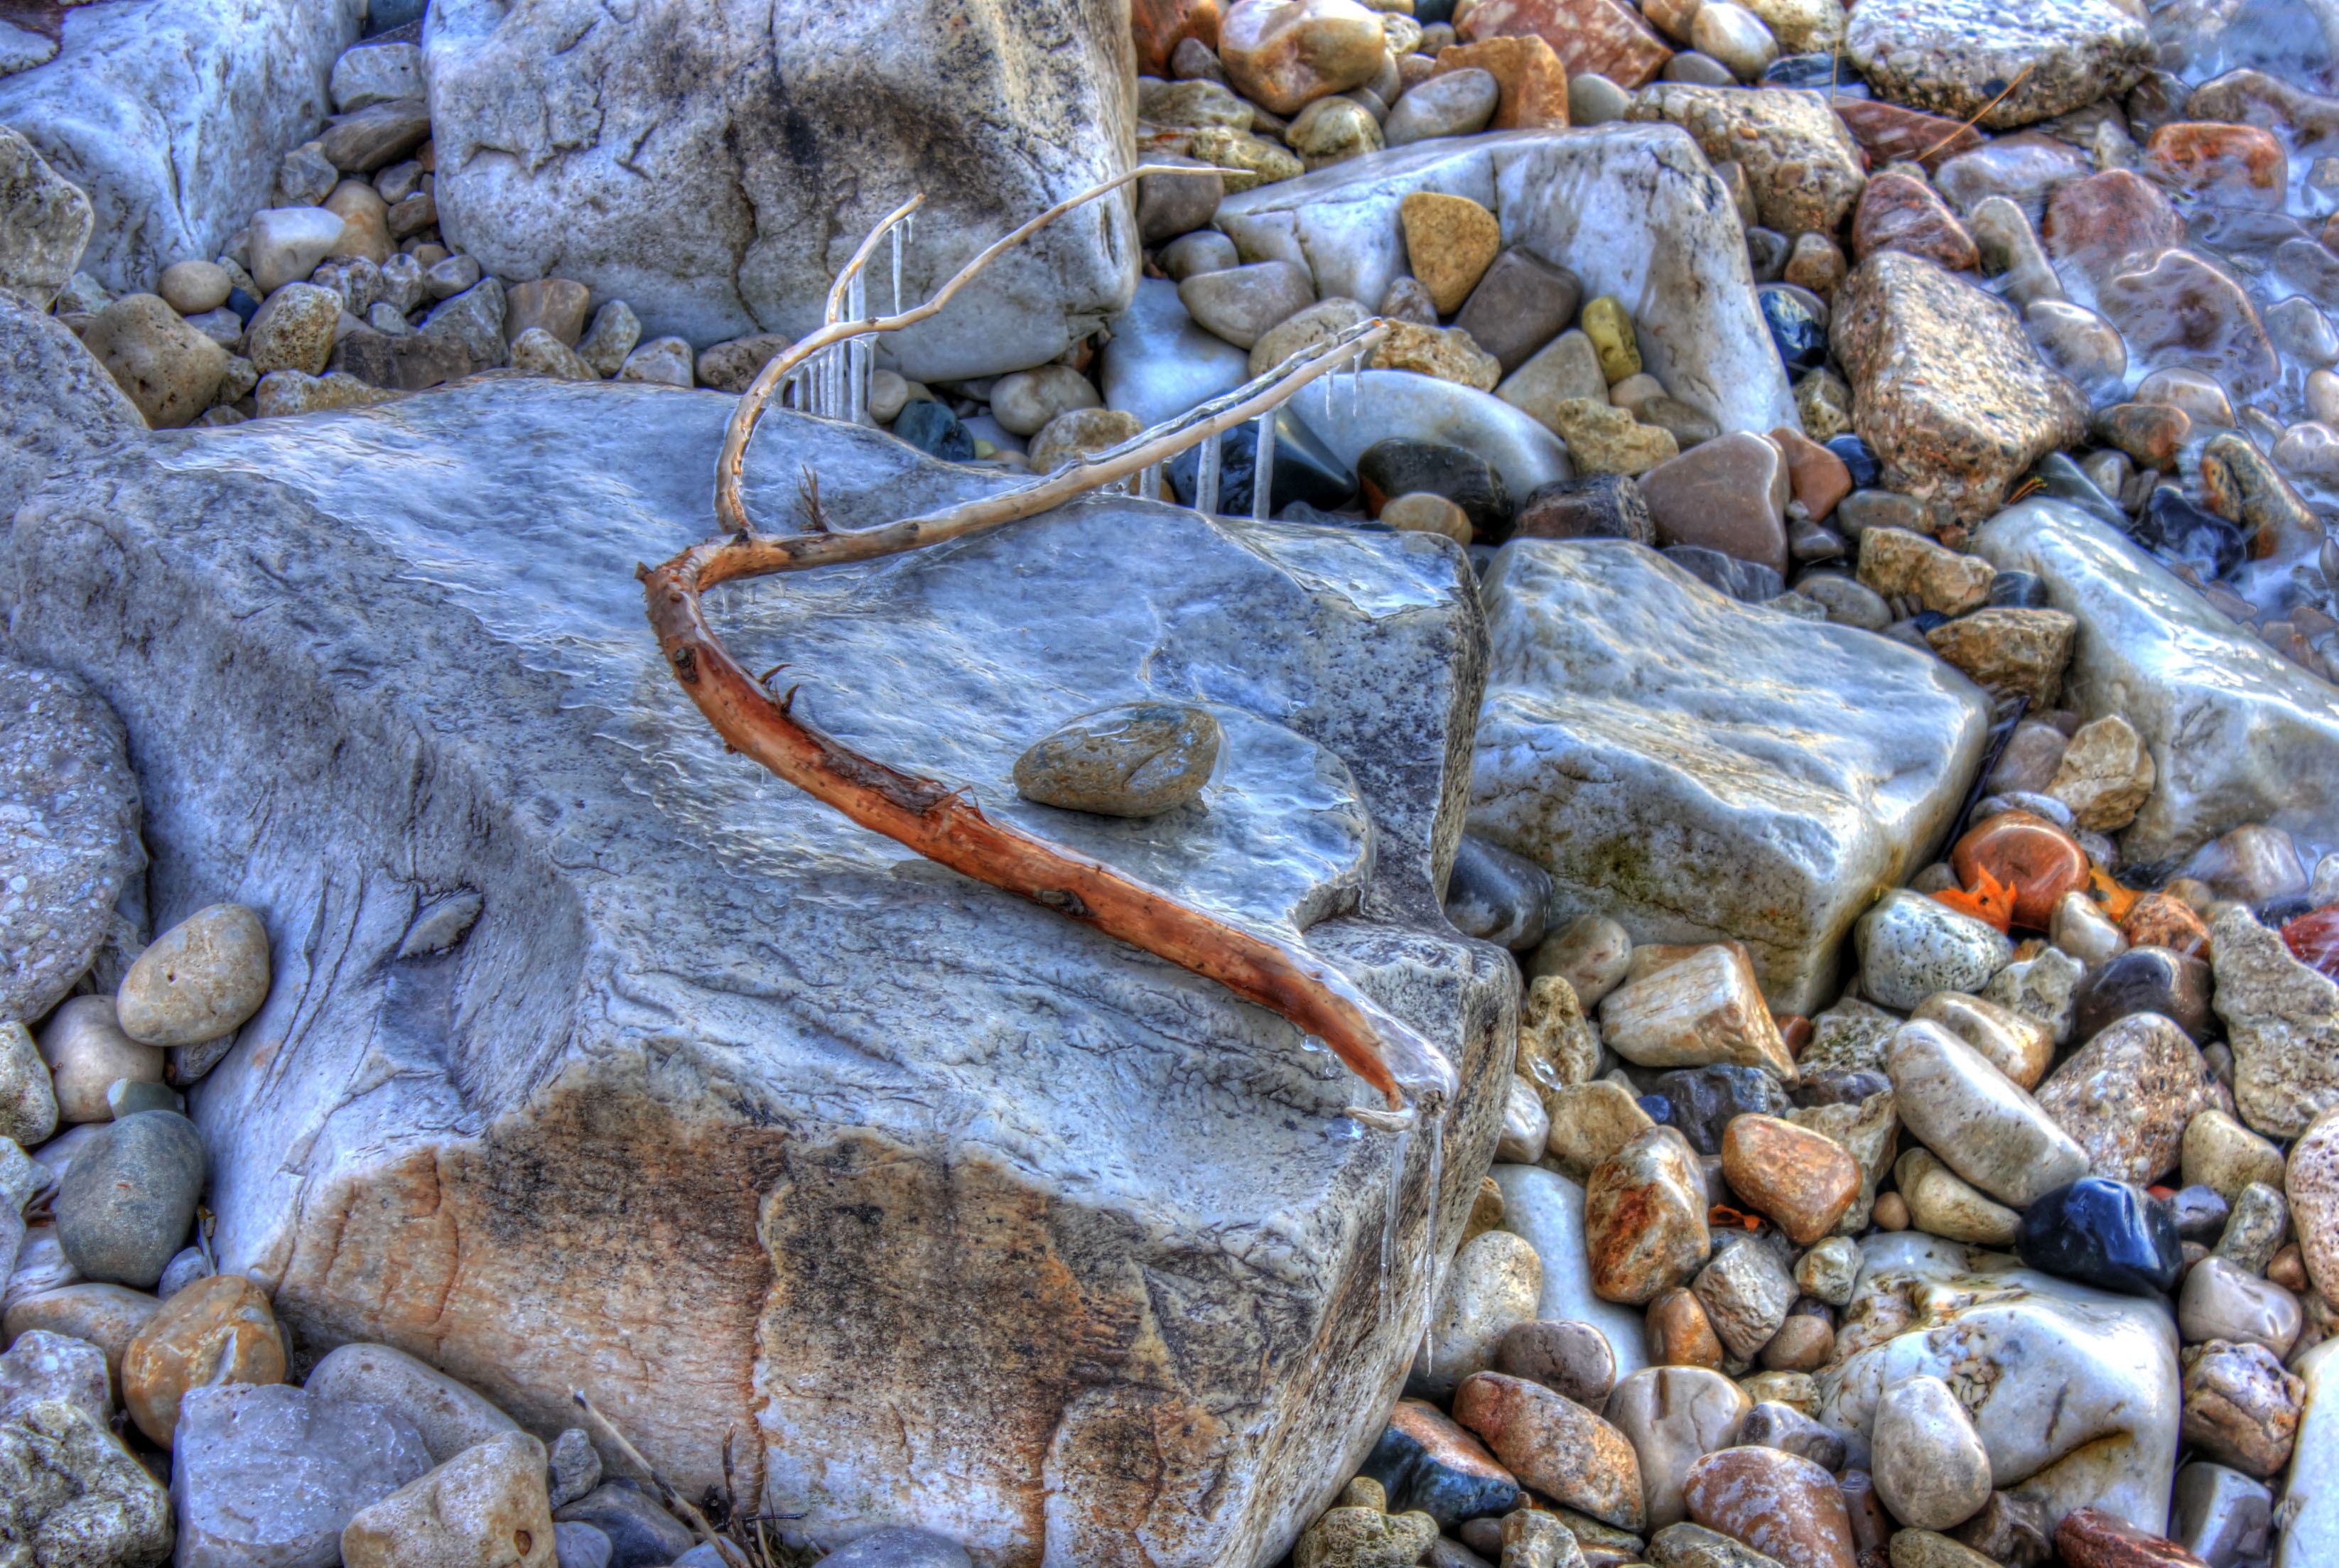
water, rock, winter, texture, stone, pond, wildlife, stream, ice, autumn, reptile, fauna, body of water, geology, detail, water feature